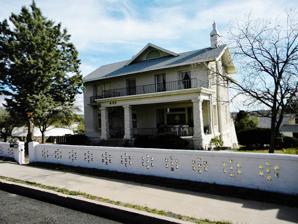
Building: Raymond Carr House
Country: United States of America
Year built: 1916
United States historic place in Kingman, Arizona United States historic place Raymond Carr House U.S. National Register of Historic Places Show map of Arizona Show map of the United States Location 620 East Oak Street Kingman , Arizona Coordinates 35°11′22″N 114°2′50″W / 35.18944°N 114.04722°W / 35.18944; -114.04722 Built 1916 Architect Brown, B. Allen; Charleton, H.W. & Co. Architectural style Colonial Revival MPS Kingman MRA NRHP reference No. 86001118 Added to NRHP May 14, 1986 The Raymond Carr House is a Colonial Revival style house located in Kingman , Arizona . The house is listed on the National Register of Historic Places .  It was evaluated for National Register listing as part of a 1985 study of 63 historic resources in Kingman that led to this and many others being listed. Description The Raymond Carr House is located at 620 Oak Street in Kingman, Arizona. The home was built in 1916 in the Neo-Colonial Revival style. B. Allen Brown and H. W. Charleton & Co. were the architect and contractor. It has a native stone foundation including the lower wall, and stone came from A. H. Smith Quarry. The two story adobe home is one of the largest homes built in Kingman and was considered an upper class residence. Mr. Carr was one of Mohave County's early pioneers.  A livestock rancher, he also co-owned several Kingman businesses, including its second bank, Citizen's Bank, the Kingman Drug Co., and Arizona Stores.  His wife, Effie, active in many civic groups, was Worthy Grand Matron of Arizona for the Eastern Star organization. Then house was added to the National Register of Historic Places in 1986. The home is currently occupied by Carol Gordon who purchased it with her deceased husband Wesley Gordon in 1986. References